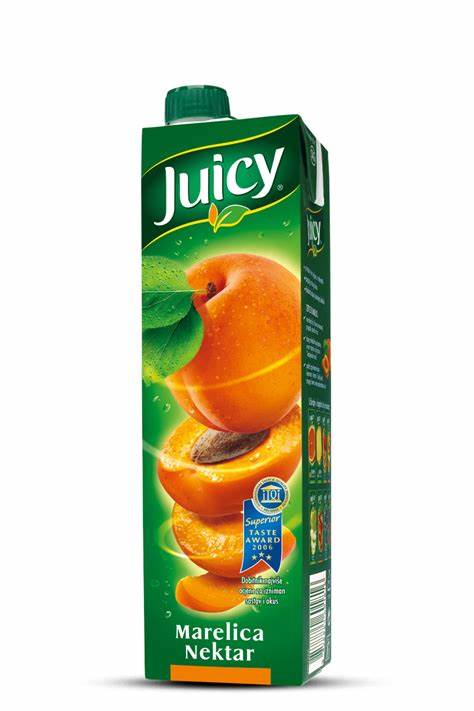
Label: cardboard